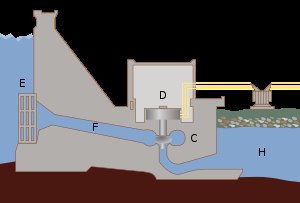
Vandkraftværk
Et vandkraftværk.
Et vandkraftværk er et kraftværk, som producerer elektrisk energi ved hjælp af rindende vand.